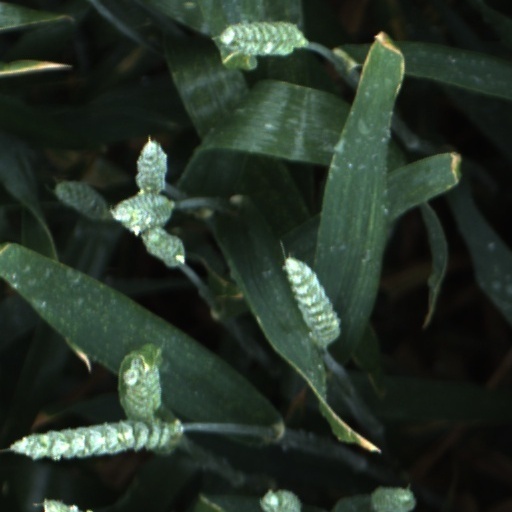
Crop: wheat